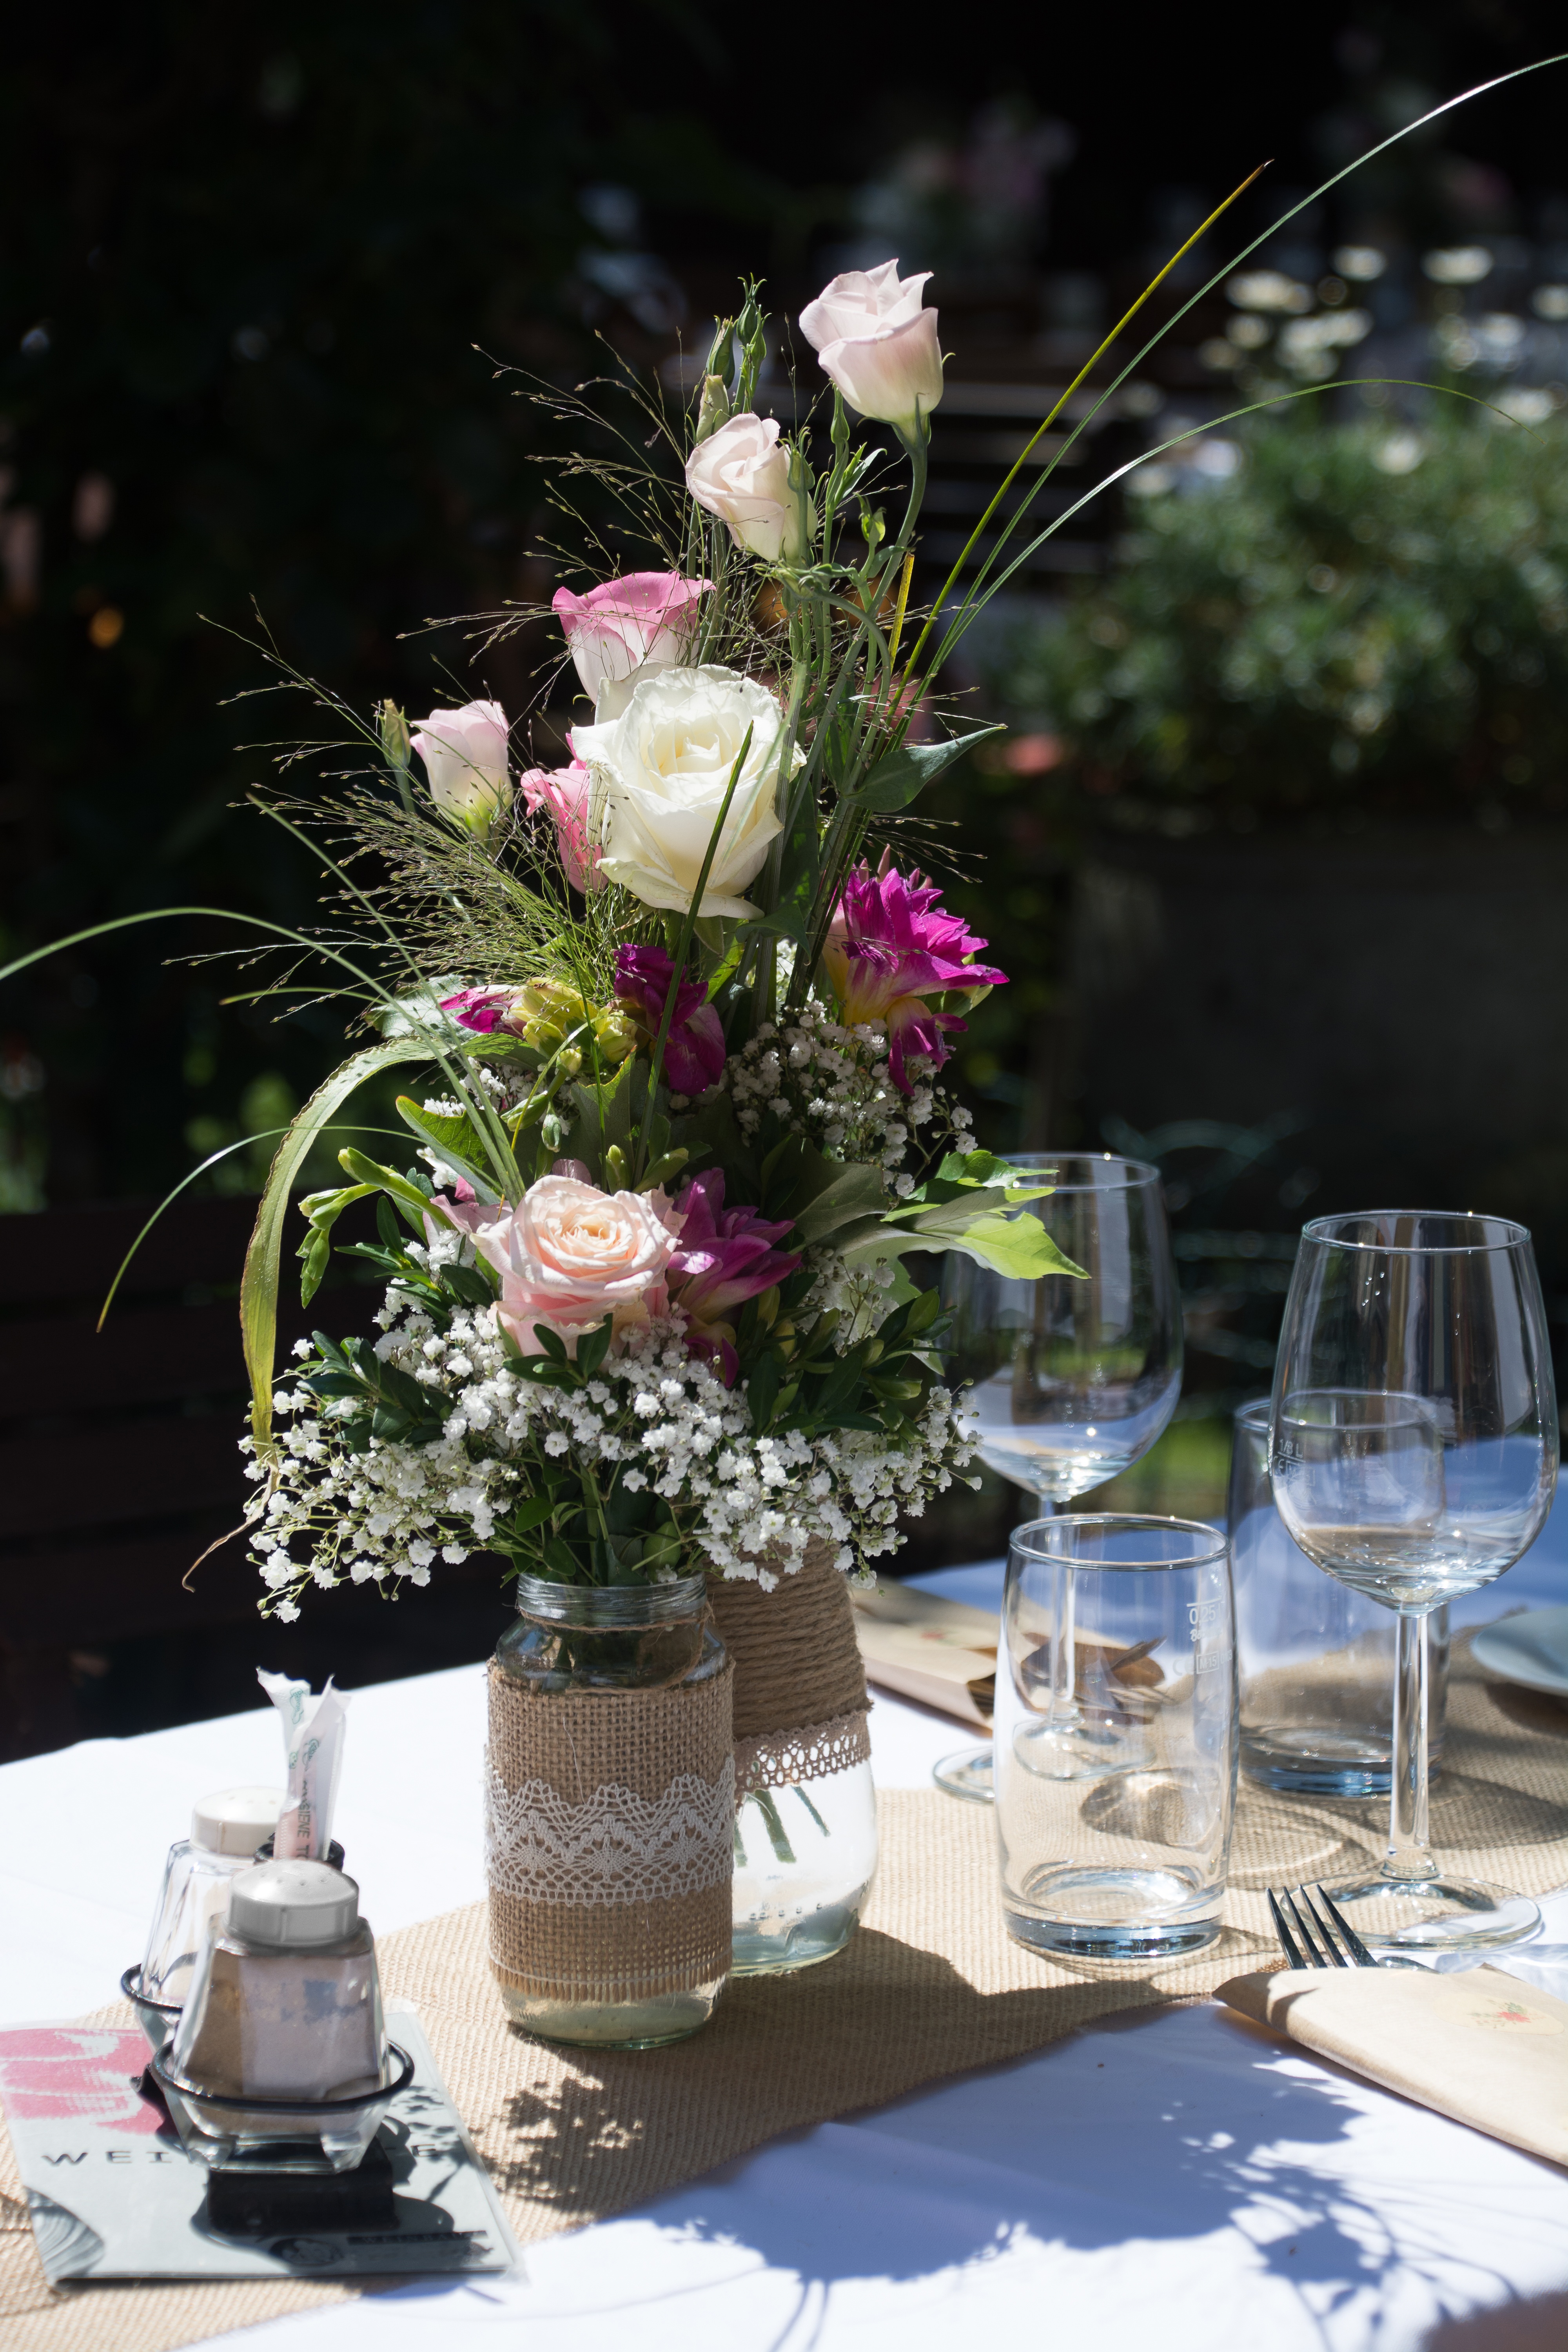
plant, flower, bouquet, wedding, flora, ceremony, floristry, birthday bouquet, garden party, flower bouquet, sommerfest, floral design, centrepiece, flower arranging